H. A. Brendekilde

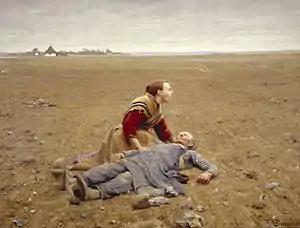
"Udslidt" or "Worn Out" or "The Martyr", 1889, Brandts Odense

This painting is regarded the most important, social realistic painting in Denmark. And it has had a great influence.